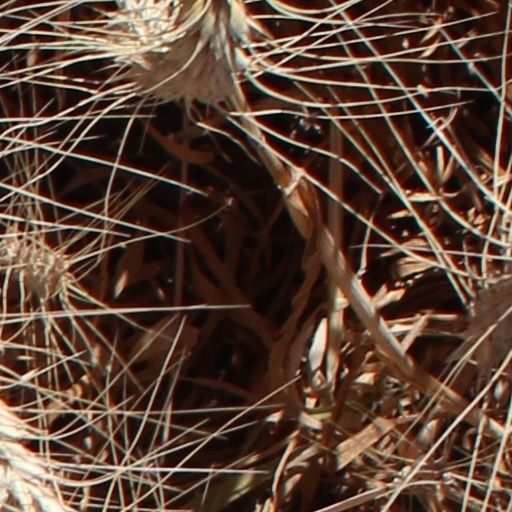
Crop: wheat